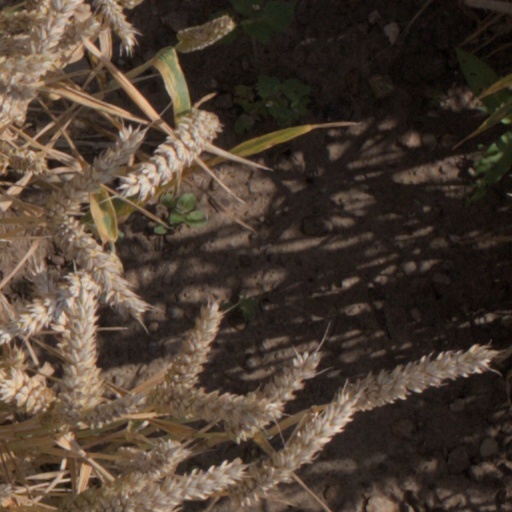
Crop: wheat